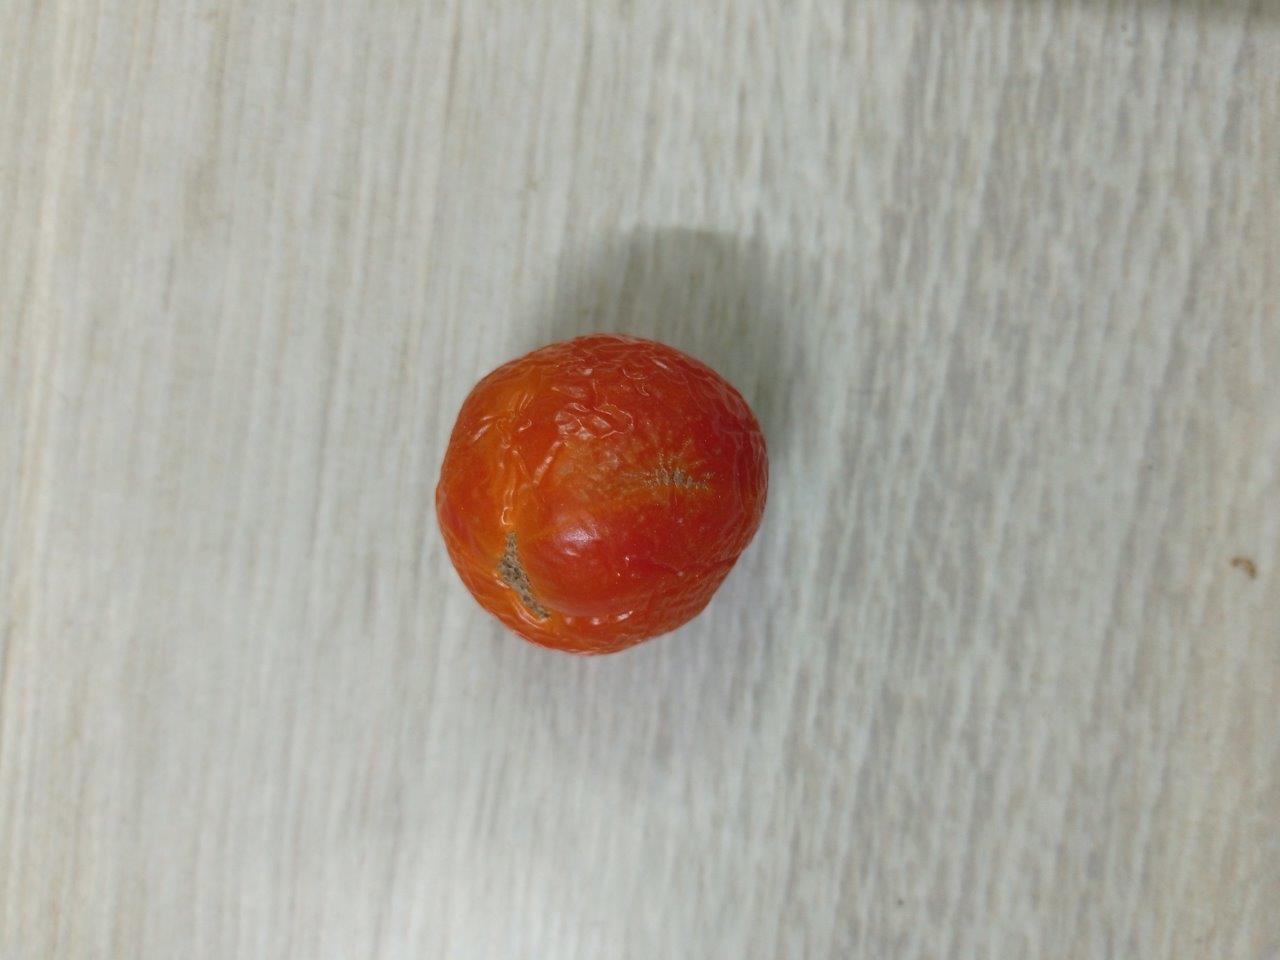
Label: Rotten